Don't Doubt Your Wife

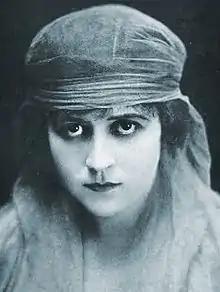

Rose Manning, played by Leah Baird, is traveling home when a storm breaks out. She needs to take shelter and dry-off. She sees a nearby roadhouse and pulls-in. As luck would have it, taking refuge in the same lodge is an old boyfriend - Herbert Olden played by Emory Johnson.